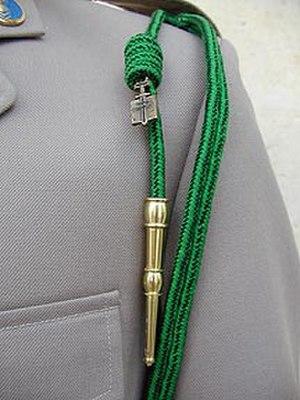
Fourragère aux couleurs du ruban de l'Ordre de la Libération.
La fourragère française est une décoration portée en uniforme par les membres d'une unité militaire décernée par la France à l'occasion de faits de guerre.
Le 1ᵉʳ régiment de spahis est une unité de l'armée française relevant de l'arme blindée-cavalerie.
Le 1ᵉʳ régiment de parachutistes d'infanterie de marine est un régiment parachutiste des troupes de marine faisant partie des forces spéciales de l'armée française et dépendant du commandement des forces spéciales Terre.
Le 3ᵉ régiment d’artillerie de marine est l'héritier du 3ᵉ régiment d'artillerie de marine créé à Rochefort par décret consulaire le 13 mai 1803, le 3ᵉ régiment d'artillerie coloniale puis du 3ᵉ régiment d'artillerie de marine. Le 3ᵉ RAMa fut présent en corps constitué ou en unités isolées depuis cette date, sur presque tous les champs de bataille où la France a livré combat.